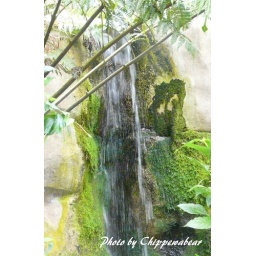
A great manmade waterfall in the butterfly house at the Tenn. Aquarium in Chattanooga.